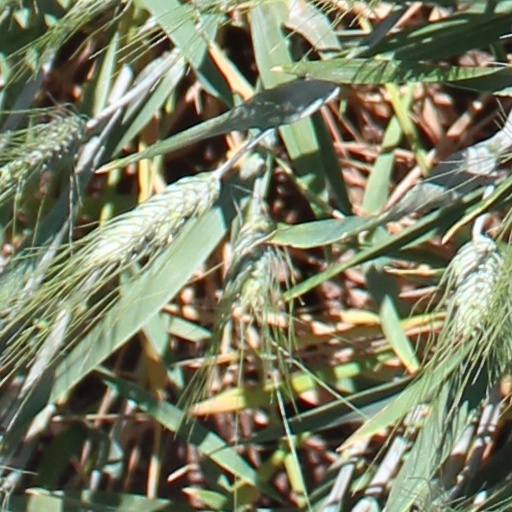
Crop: wheat